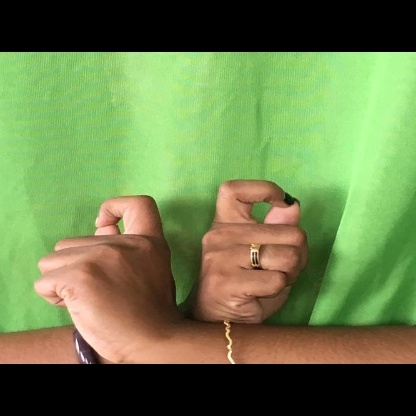
Mudra: Berunda